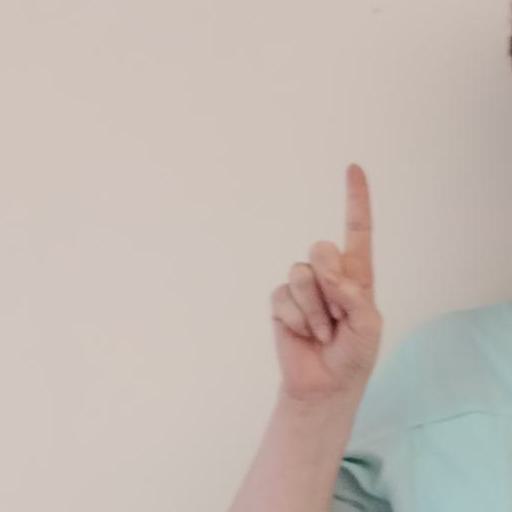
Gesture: one